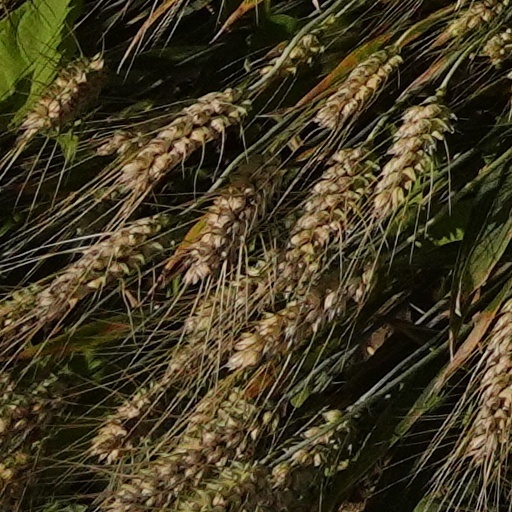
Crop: wheat